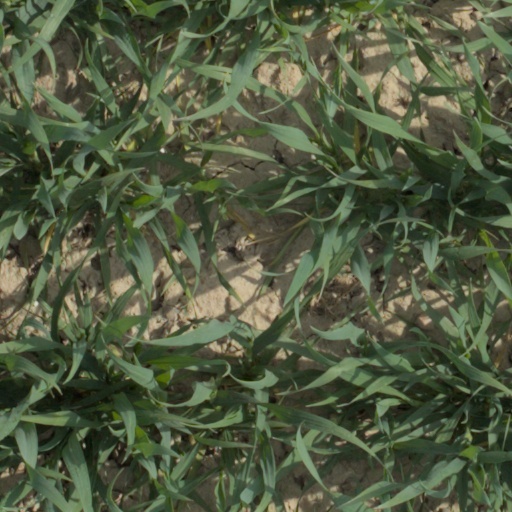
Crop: wheat